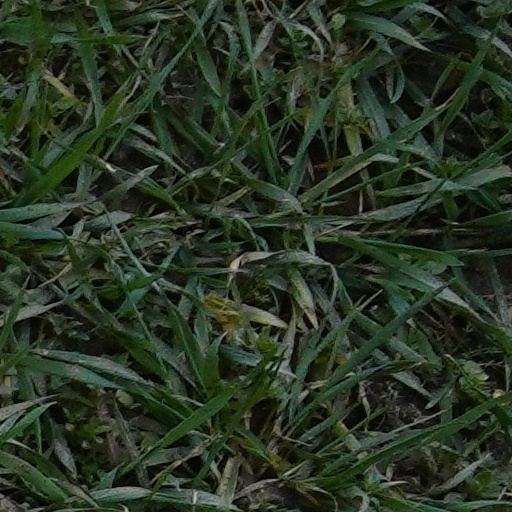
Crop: wheat